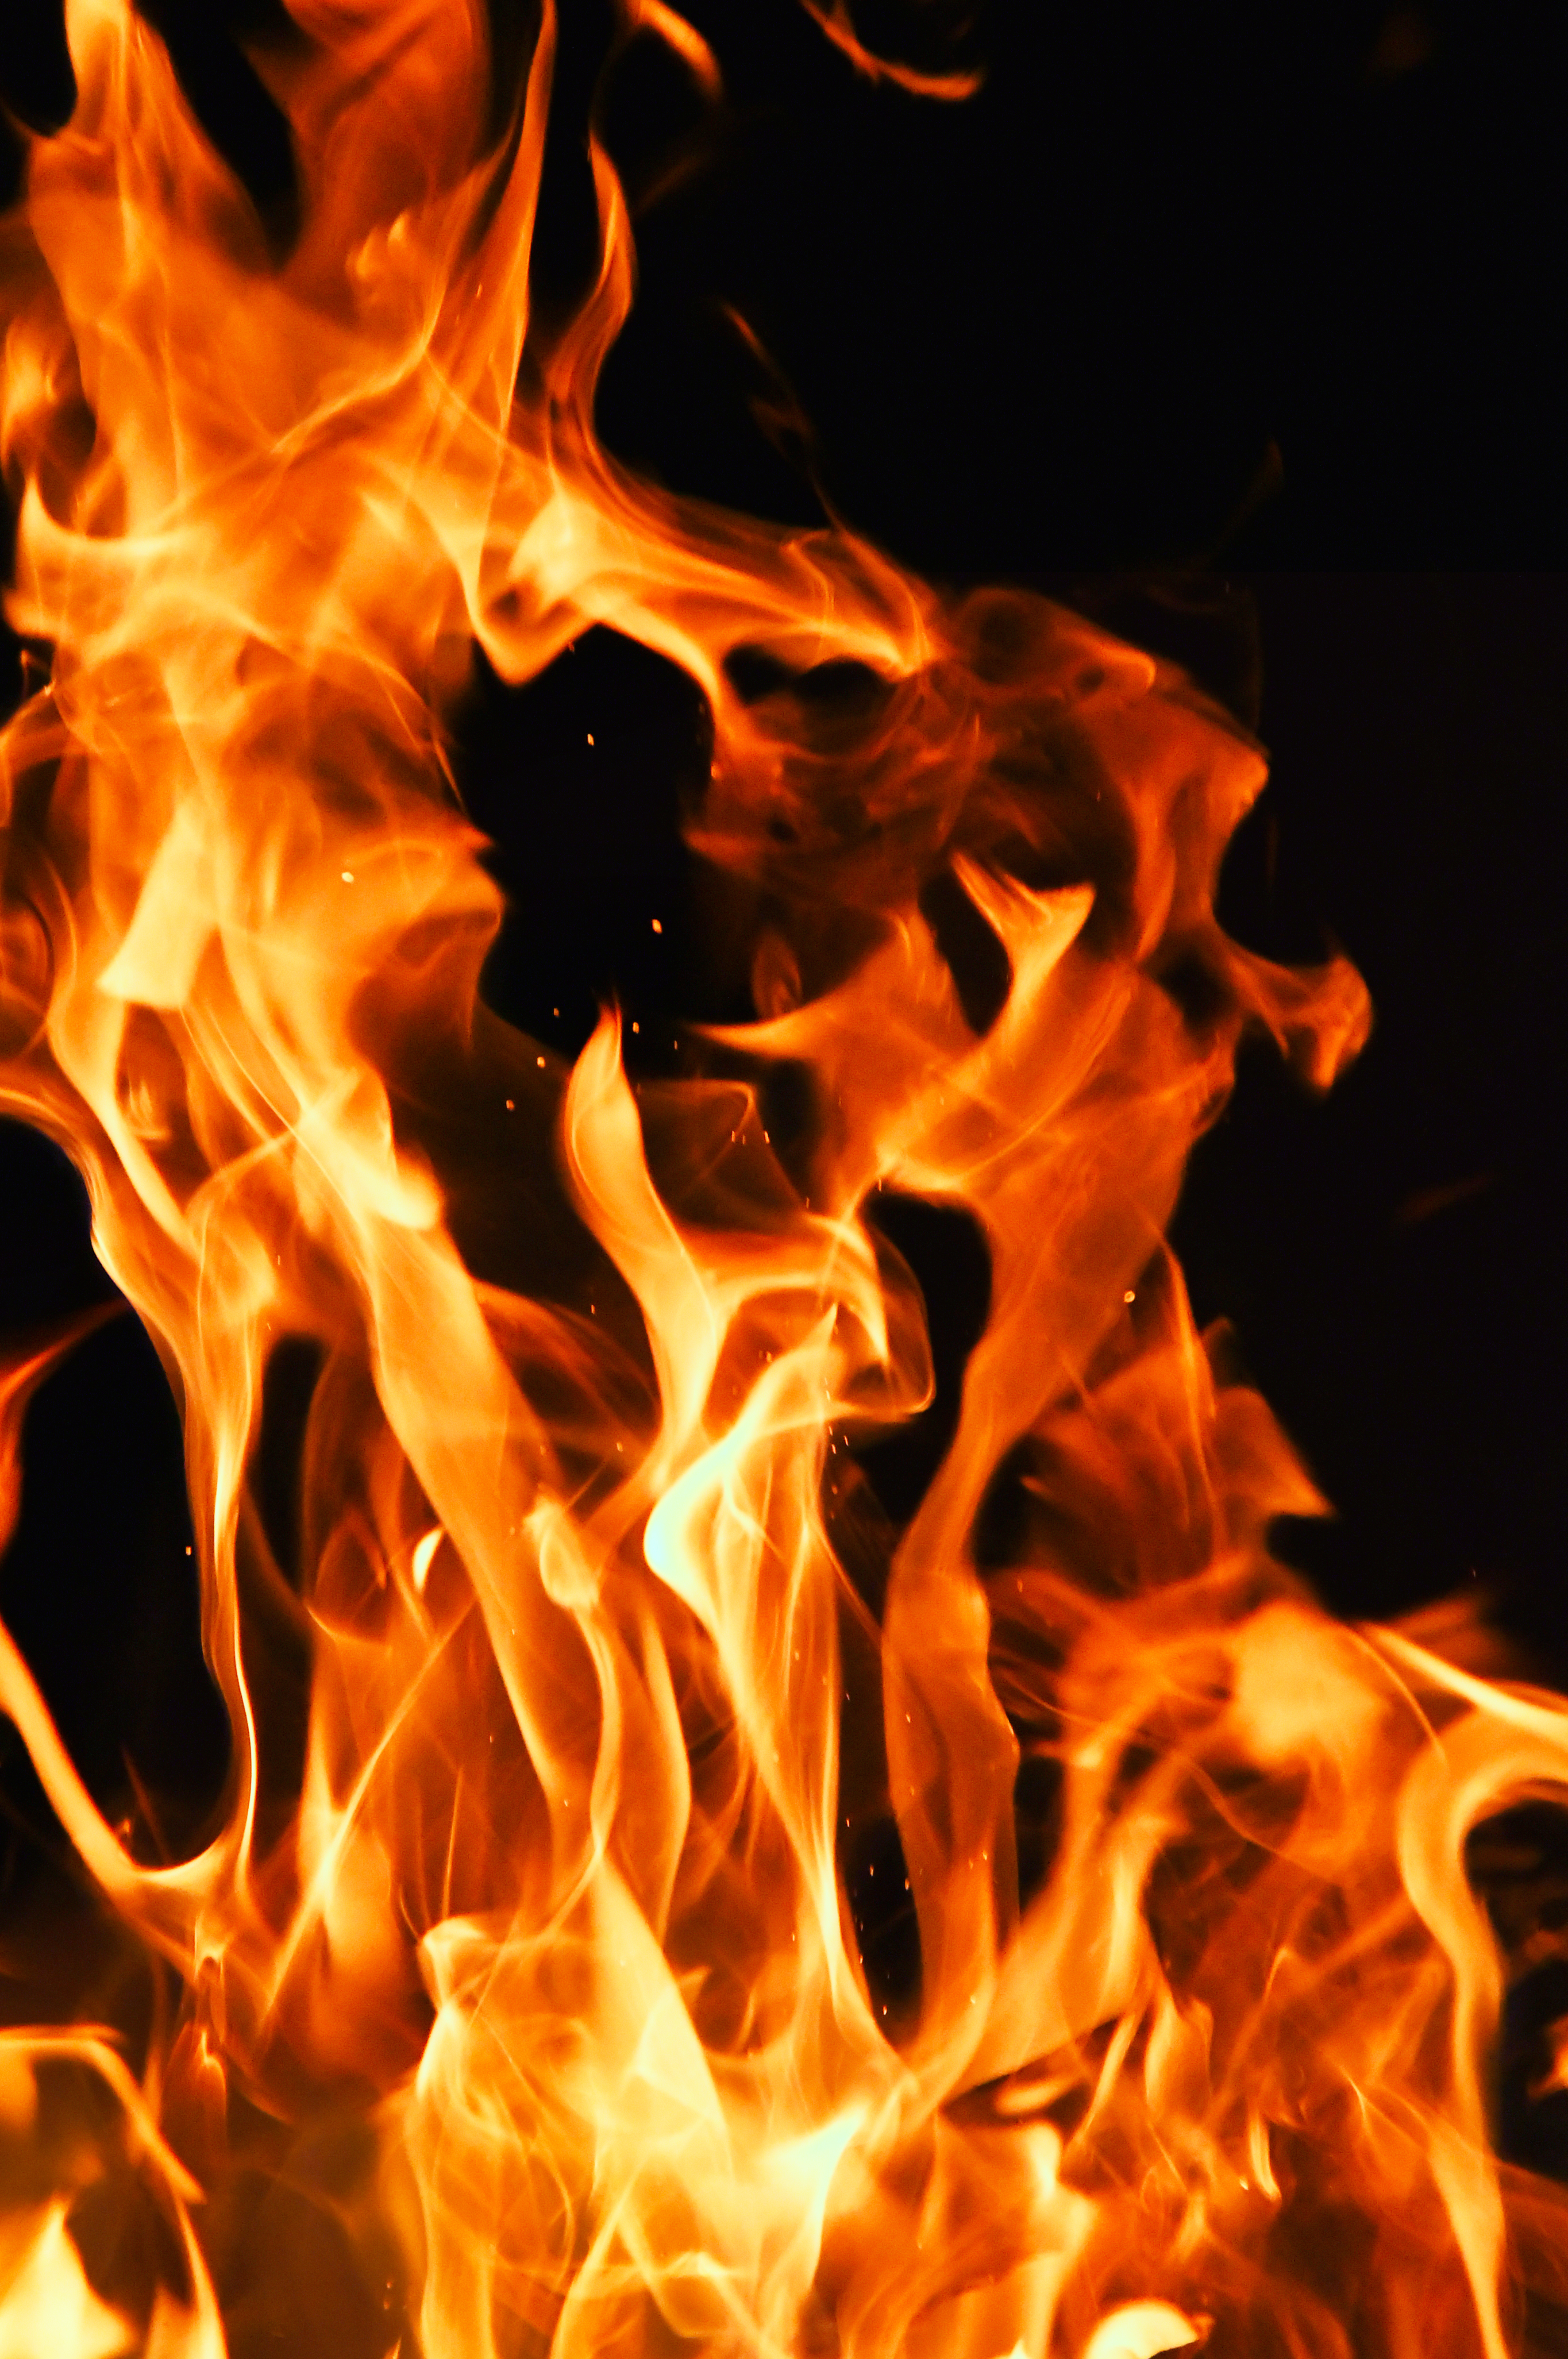
fire, burning, campfire, orange, red, hot, smoke, light, glow, ignition, wood, carbon, fiery, heat, burn, flame, spark, kindle, computer wallpaper